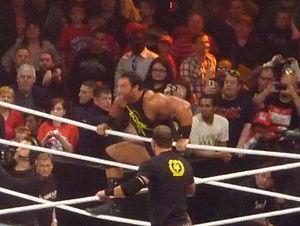
Barri Griffiths, plus connu sous le nom de Mason Ryan est un catcheur gallois. Il commence sa carrière de catcheur en Grande-Bretagne en 2007 tout en étant acteur dans la série Gladiators. Il signe un contrat avec la World Wrestling Entertainment en 2010. Il s'y fait connaître en étant membre de The New Nexus, un clan dirigé par CM Punk. Une fois le clan dissout, il cesse d'être mis en valeur et la WWE met fin à son contrat en 2014. Il continue sa carrière jusqu'en 2015 et se reconvertit en artiste en travaillant pour le Cirque du Soleil.